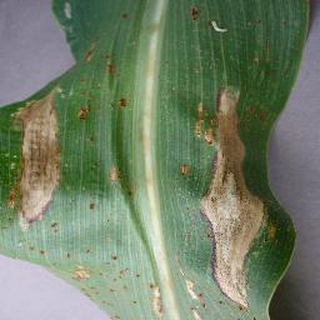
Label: corn_northern_leaf_blight